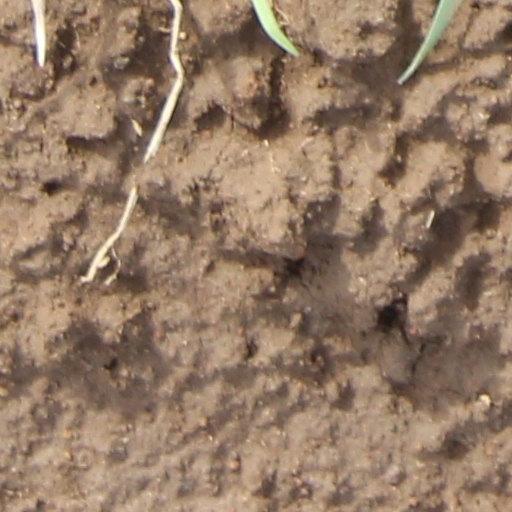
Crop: wheat